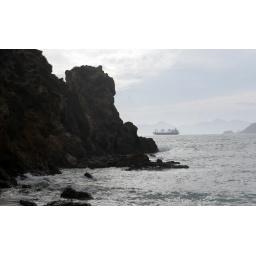
A Merchant ship near the rocky coast of Cartagena, Spain.